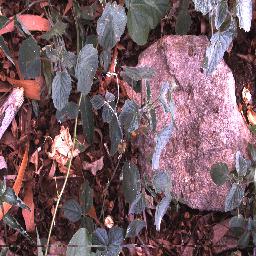
Label: negative